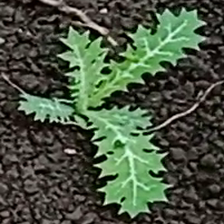
Weed species: Bilayat_(Mexicana_Argemone)